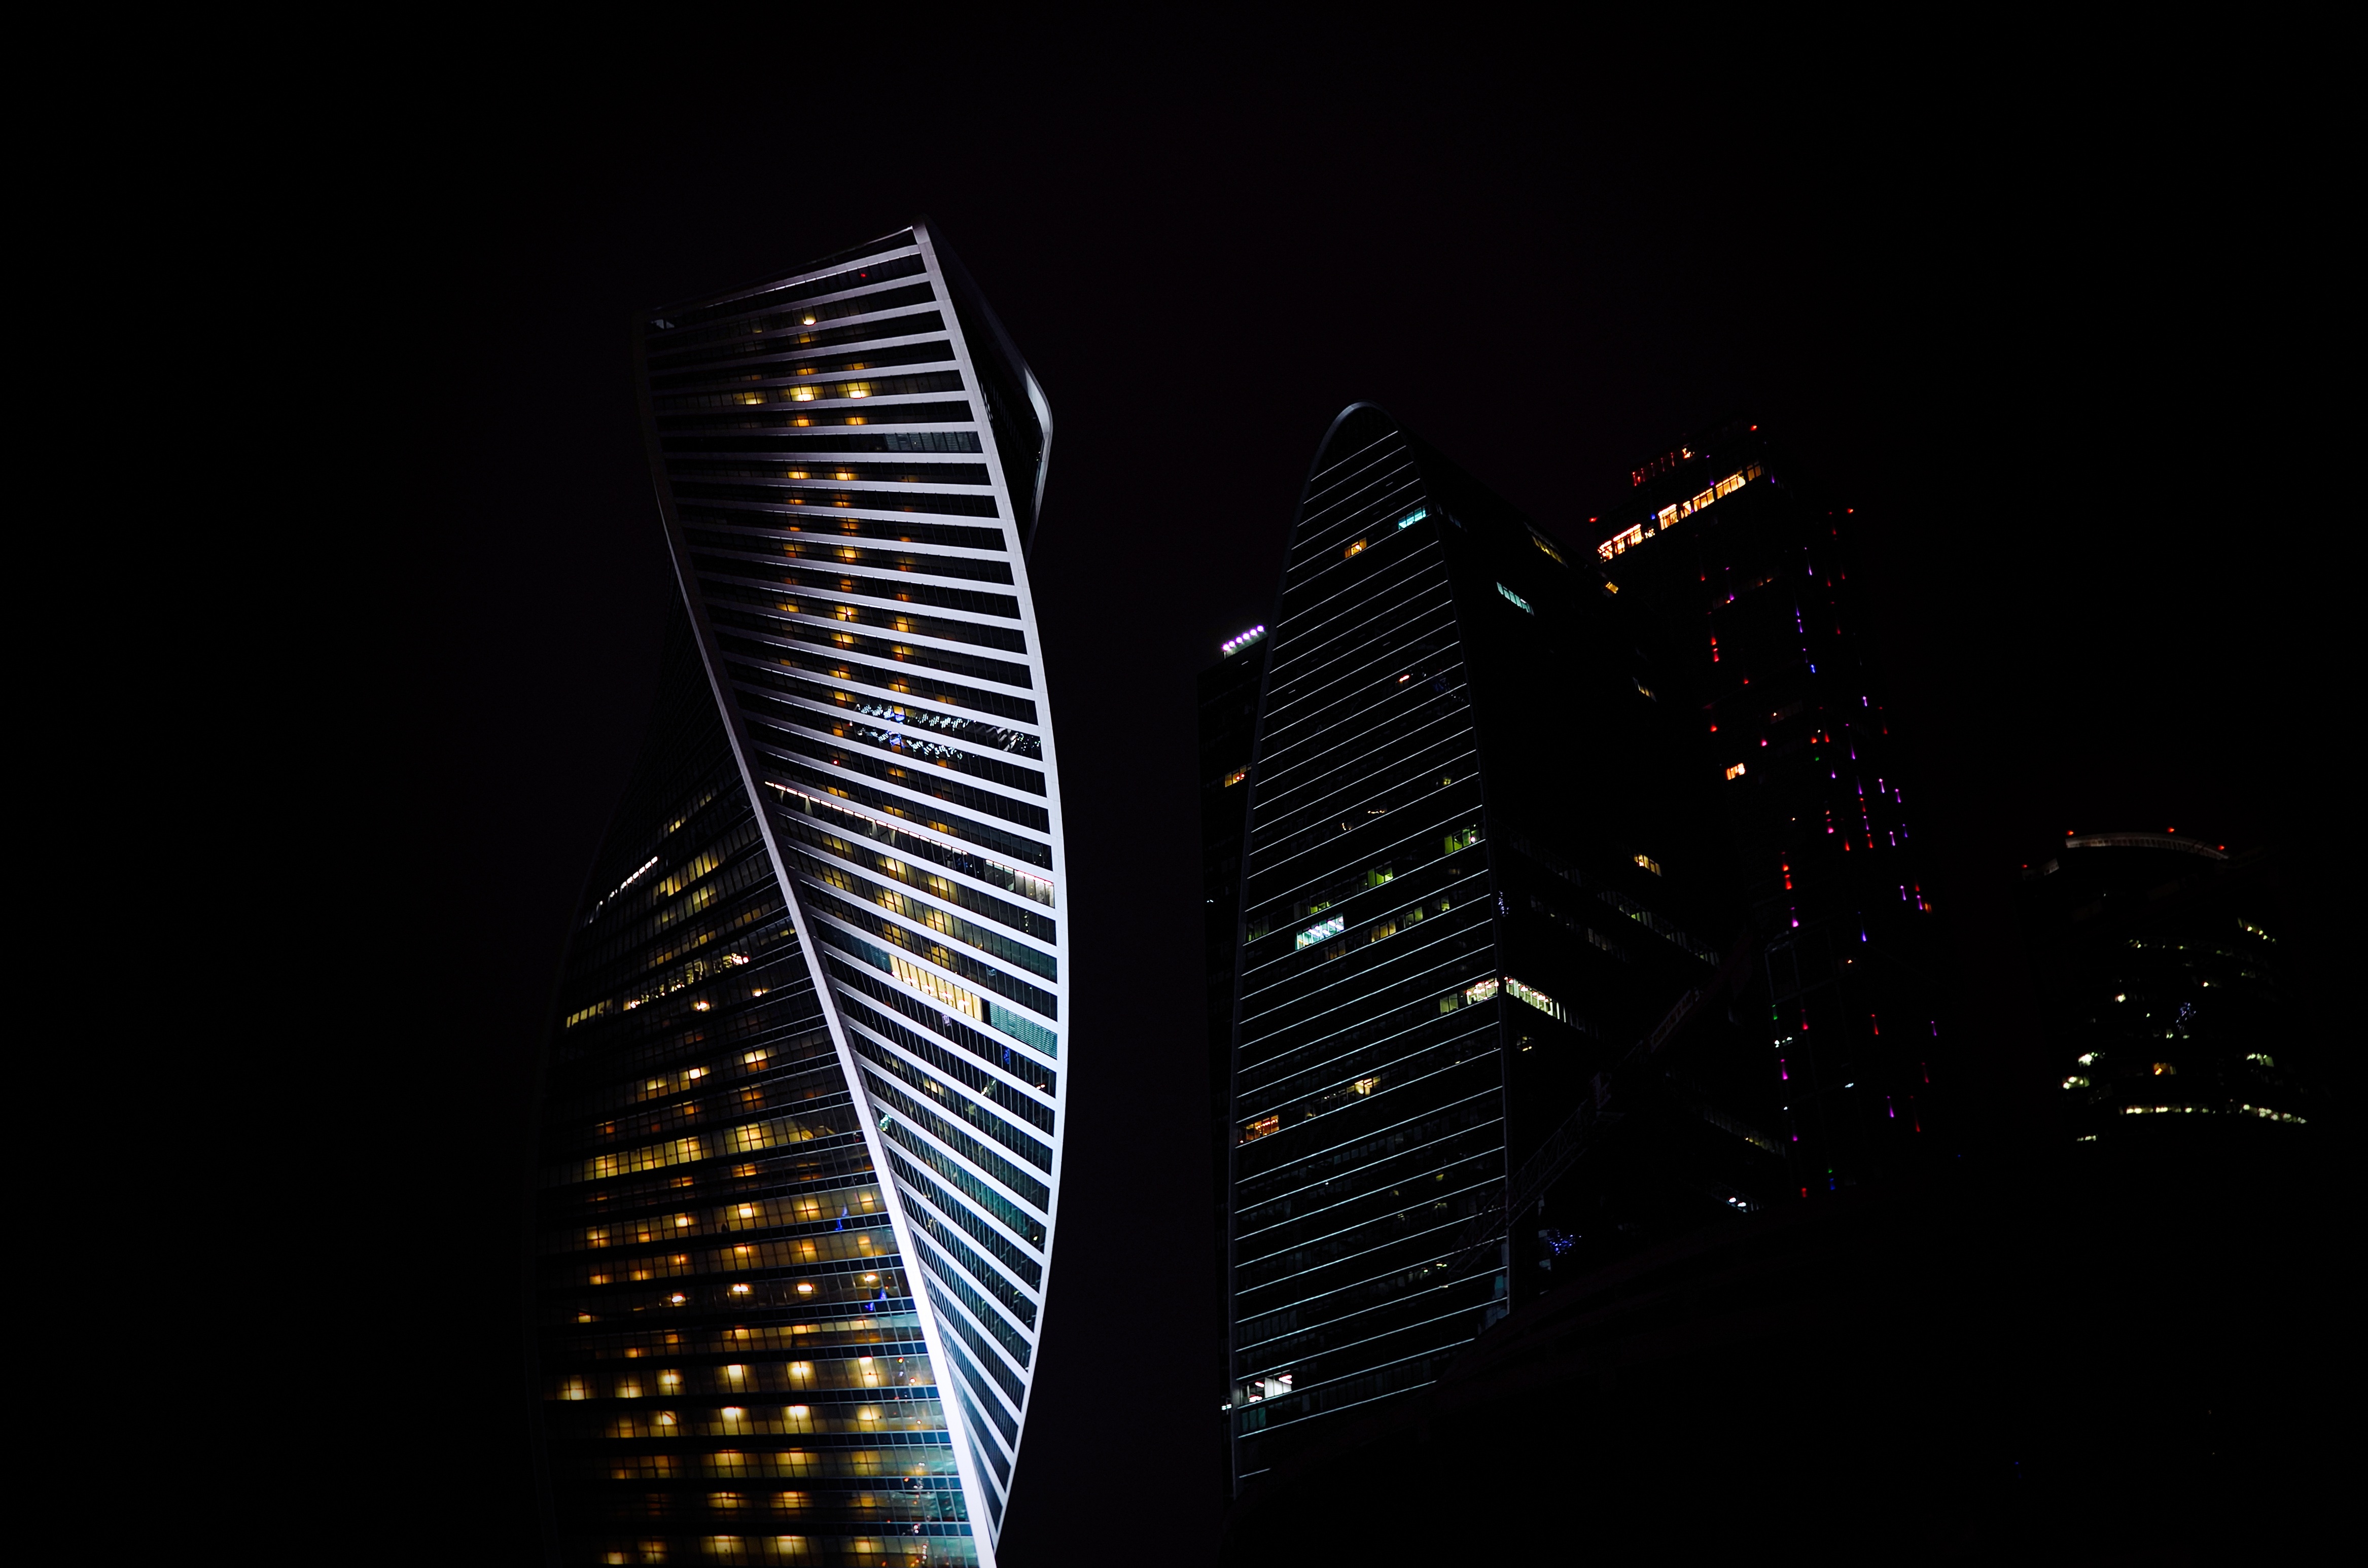
light, architecture, skyline, night, window, building, skyscraper, cityscape, line, reflection, darkness, monochrome, tower block, symmetry, metropolis, atmosphere of earth, metropolitan area